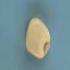
Maize quality: Good